Marie McDonald

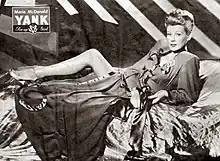
Marie McDonald (September 8, 1944 issue of "Yank" magazine)

Marie McDonald (born Cora Marie Frye, July 6, 1923 – October 21, 1965) was an American singer. She started her career at a young age, participating in beauty pageants and gaining attention as "The Queen of Coney Island" and "Miss New York State." She ventured into show business by debuting in George White's Scandals of 1939 and landed roles in Broadway productions and Hollywood films. McDonald earned the nickname "The Body" for her attractive figure and became a popular pin-up girl during World War II.